Bolsover Street

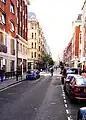
Bolsover Street looking north towards Holy Trinity Church and Regent's Park

Bolsover Street is in the Parish of St Marylebone in London's West End. In administrative terms it lies within the City of Westminster's West End Ward and is partly in the Harley Street Conservation Area whilst also sitting on the edges of the Regents Park and East Marylebone Conservation Areas.